Agency for Medicinal Products and Medical Devices of the Republic of Slovenia

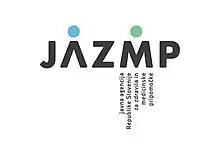
JAZMP logo

Agency for Medicinal Products and Medical Devices of the Republic of Slovenia (acronym: JAZMP) is a regulatory agency of the Republic of Slovenia competent for medicinal products and medical devices. It was created on 1 January 2007 through the merger of the Agency for Medicinal Products and Medical Devices (', ') and the Institute for Pharmacy and Testing of Medicinal Products – Ljubljana (', '), and as the new entity took over all the rights and obligations of both its predecessors. It is an independent regulatory body competent for medicinal products and medical devices in the fields of human medicine and veterinary medicine, its purpose being protection of public health in the fields of medicinal products and medical devices.